Hisila Yami

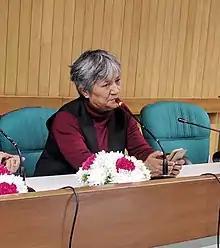
Hisila Yami at the screening of "Daughter of Nepal", a film about her daughter Manushi Bhattarai at India Habitat Center in New Delhi.

Hisila Yami (born 25 June 1959), also known by her nom de guerre Parvati, is a Nepalese politician and architect. She is a deputy chairman of Nepal Socialist Party and a former president of the All Nepal Women's Association (Revolutionary).